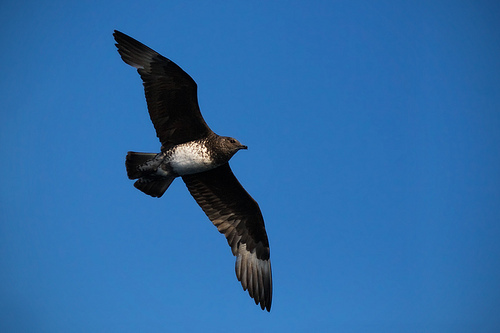
this bird full span has black wings, a black head, and inner rectrice with a white belly and breast.
a medium sized bird has a white belly and black wingsa black and white bird with a black beak and black breast.
this bird has a speckled belly and breast with a long hooked bill.
a black bird with a white under belly flying through the sky
this bird has black wings with white with black stop belly.
this particular bird has a white belly and brown breasts with black secondaries
this particular bird has a belly that is white with black spotsthe bird has two long black wingbars and a long white belly.
the bird has black primaries, gray secondaries and a white belly.
Species: Pomarine Jaeger